Ian Johnson (cricketer)

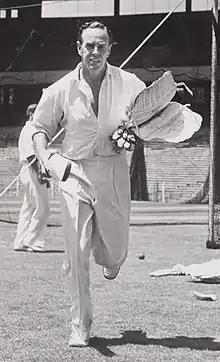
Johnson in about 1946

Ian William Geddes Johnson, (8 December 1917 – 9 October 1998) was an Australian cricketer who played 45 Test matches as a slow off-break bowler between 1946 and 1956. Johnson captured 109 Test wickets at an average of 29.19 runs per wicket and as a capable lower order batsman made 1,000 runs at an average of 18.51 runs per dismissal. He captained the Australian team in 17 Tests, winning seven and losing five, with a further five drawn. Despite this record, he is better known as the captain who lost consecutive Ashes series against England. Urbane, well-spoken and popular with his opponents and the public, he was seen by his teammates as a disciplinarian and his natural optimism was often seen as naive.